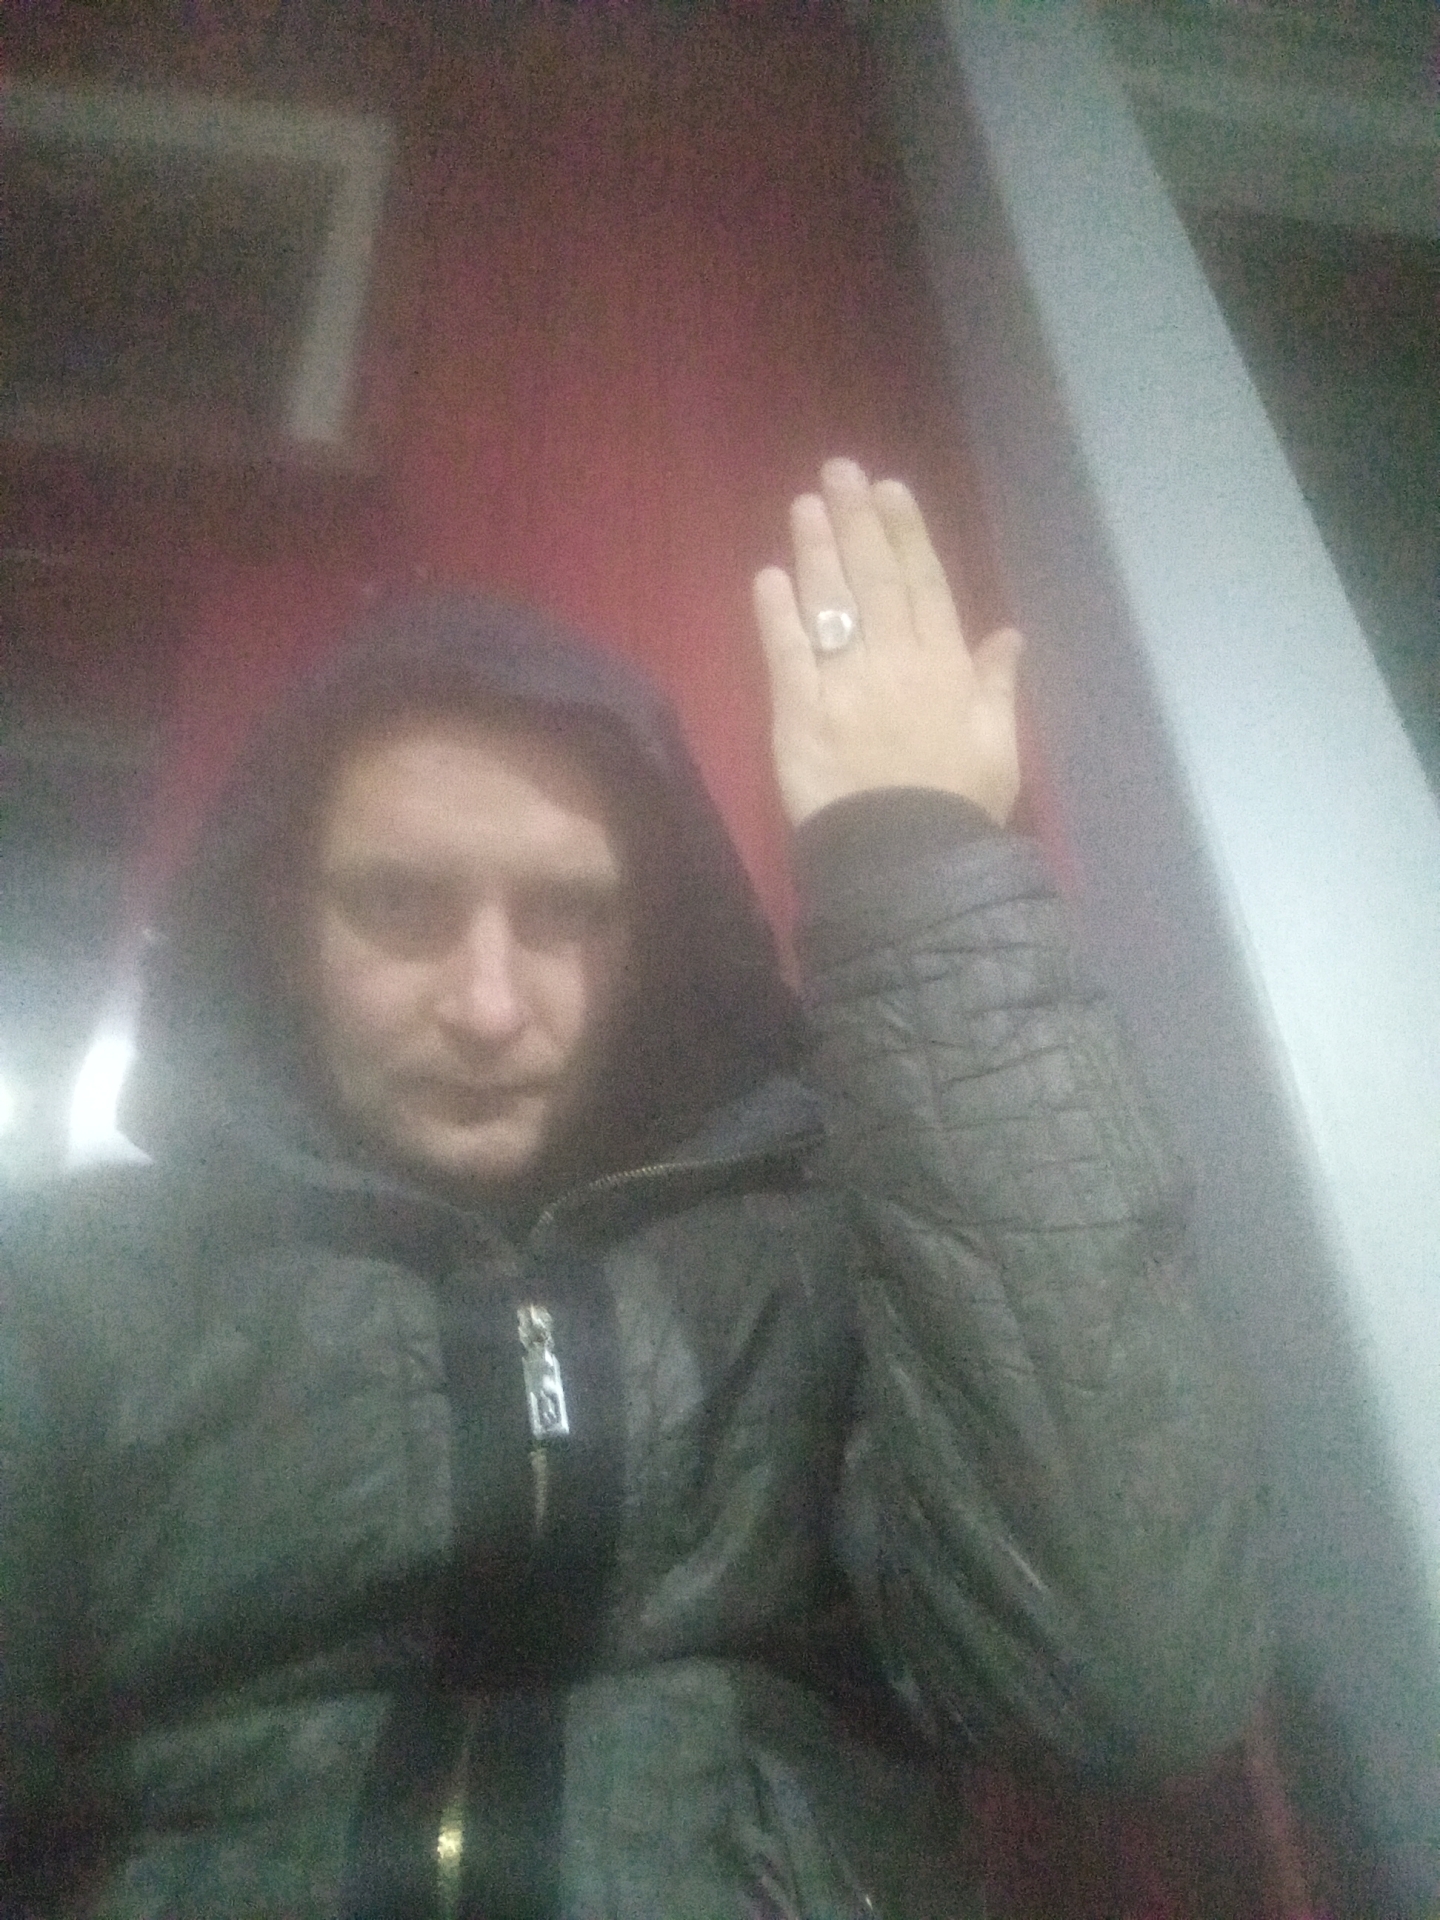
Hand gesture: stop_inverted